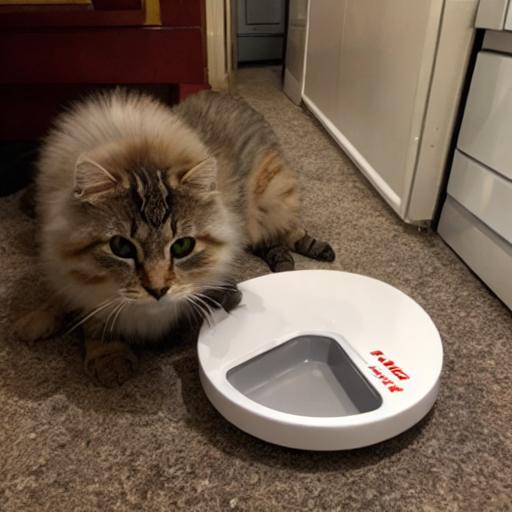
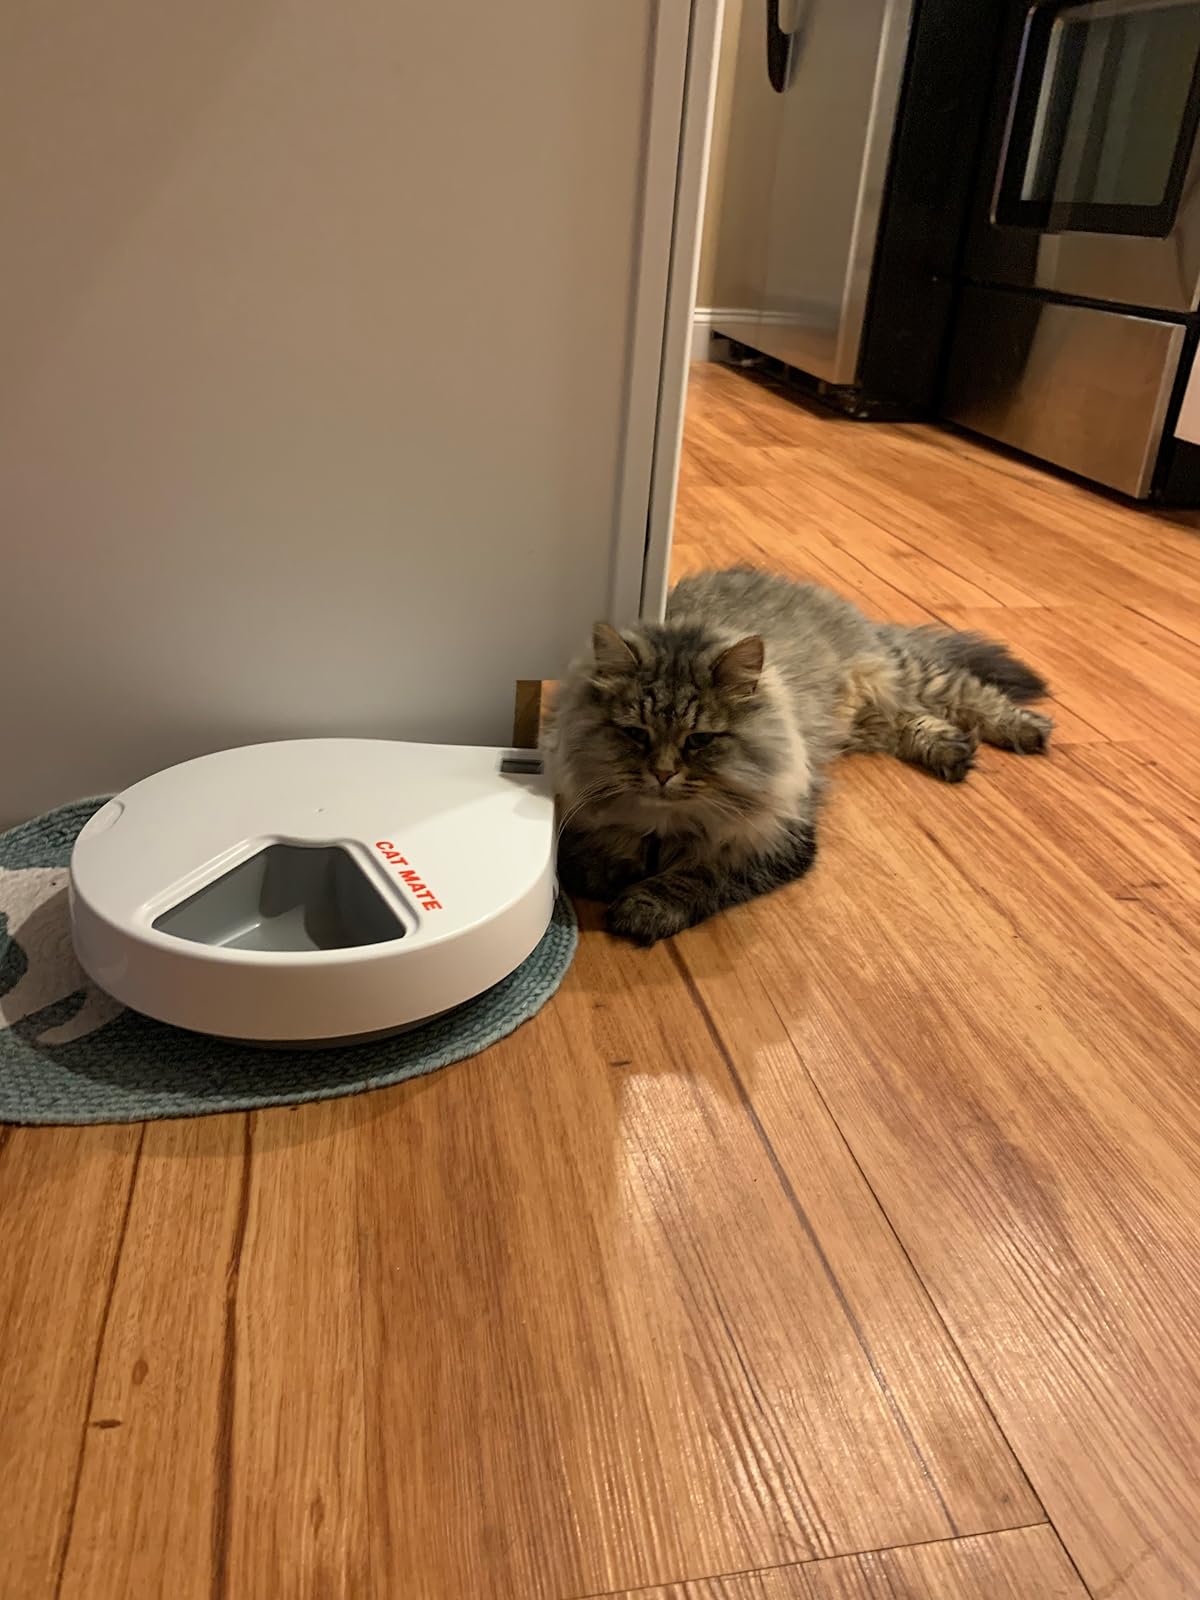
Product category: items_feeder
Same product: no